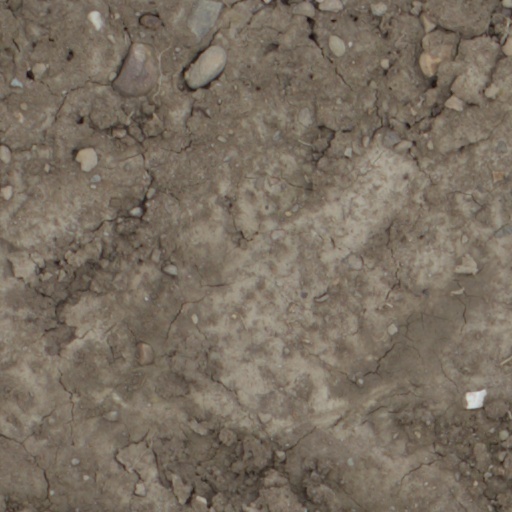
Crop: wheat